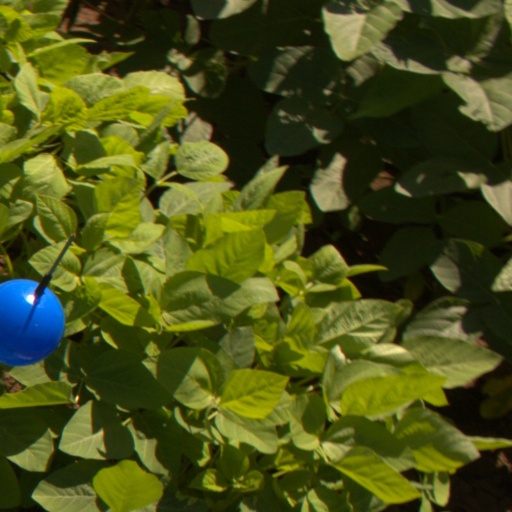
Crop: soybean